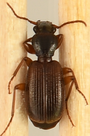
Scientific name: Cymindis neglecta
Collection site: Bartlett Experimental Forest NEON (BART), plot BART_025